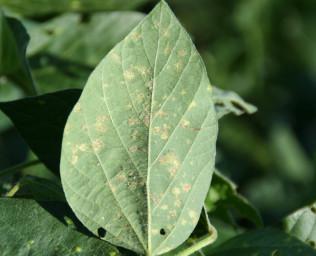
Plant: Soybean
Disease: soybean downy mildew